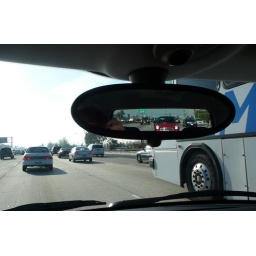
only my car was in the shop so I was in a blue mini loaner....